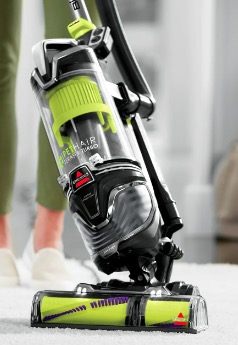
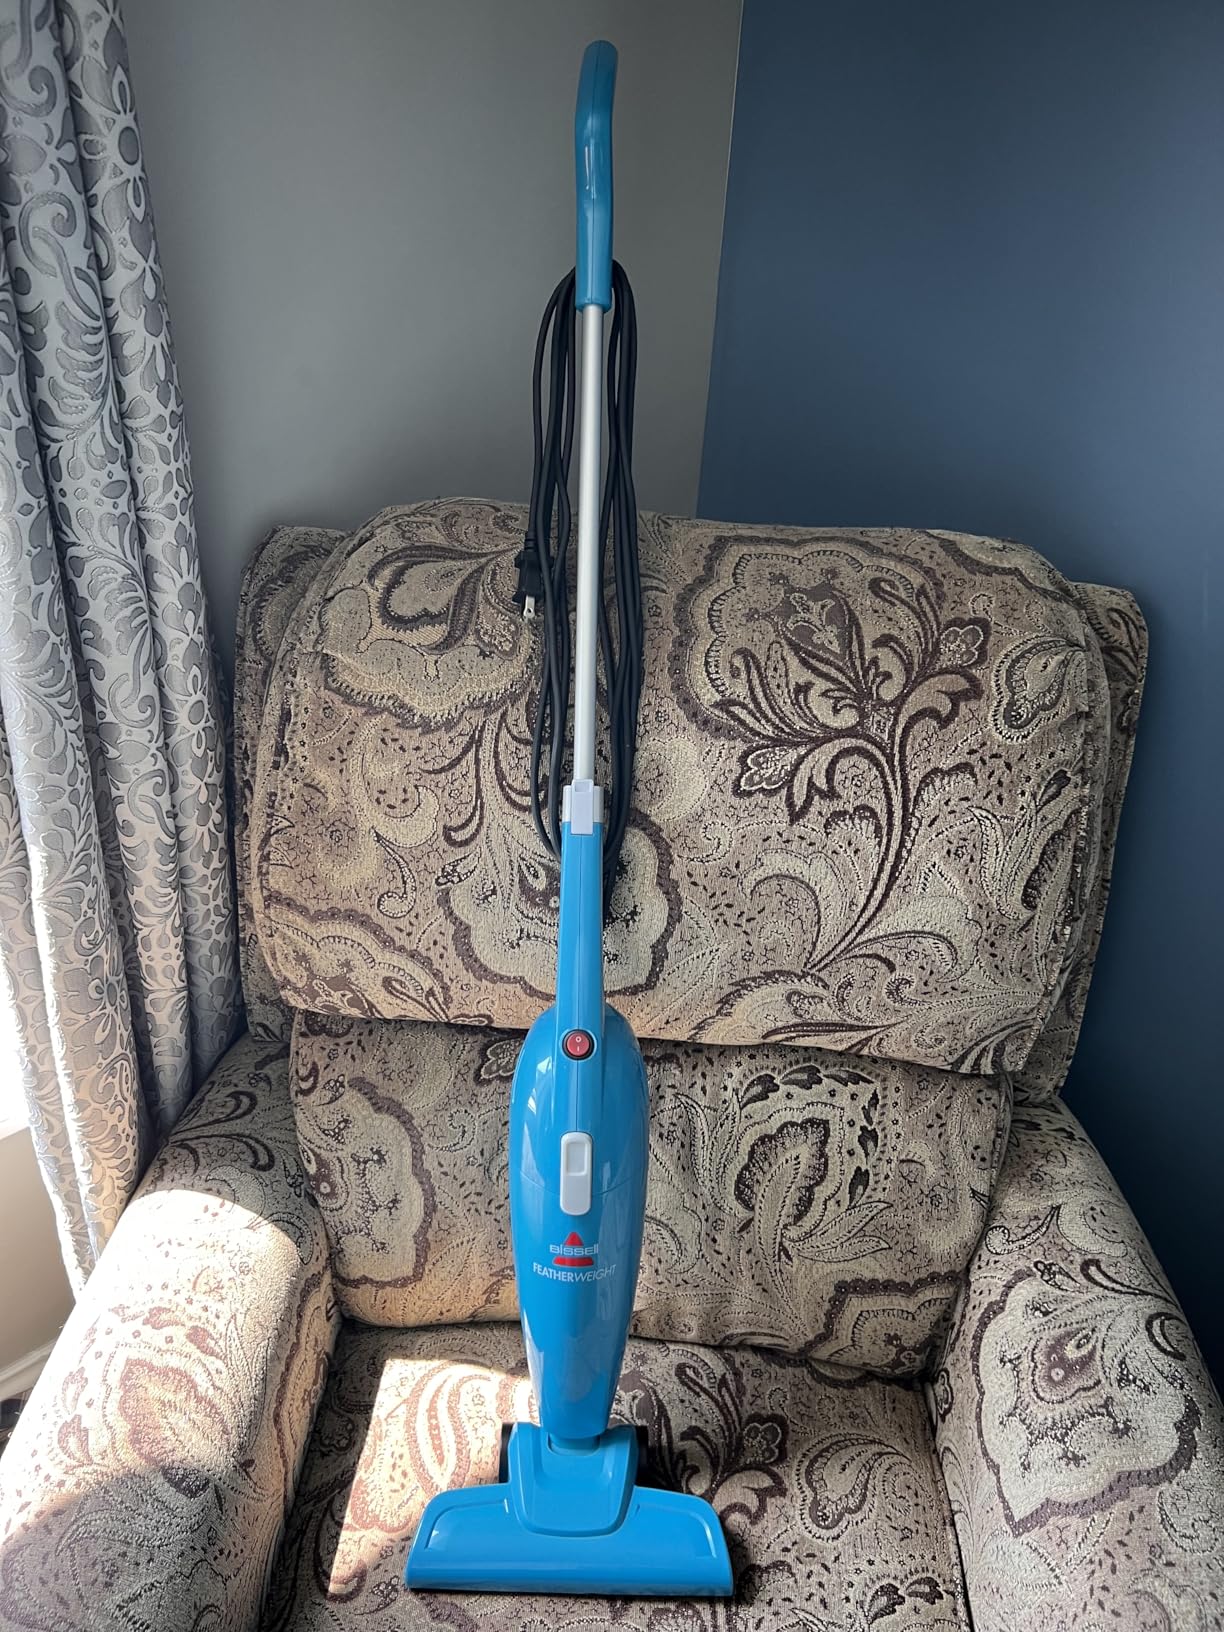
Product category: items_vacuum
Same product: no